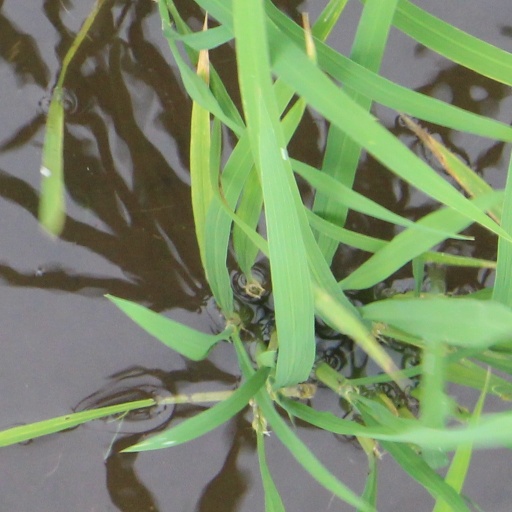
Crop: rice